George Campbell of Inverneill

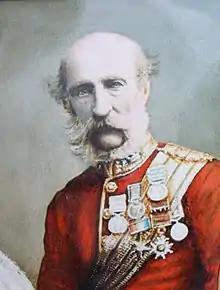

General George Campbell of Inverneill, (1803–1882) was commandant of the Royal Artillery and served in the East India Company.